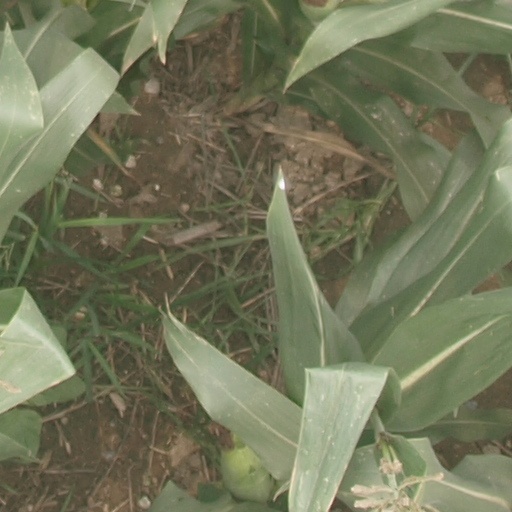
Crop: maize; corn